Motte-and-bailey castle

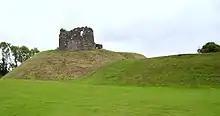
The motte (left) and bailey (right) of Clough Castle in County Down in Northern Ireland

In neighbouring Denmark, motte-and-bailey castles appeared somewhat later in the 12th and 13th centuries and in more limited numbers than elsewhere, due to the less feudal society. Except for a handful of motte and bailey castles in Norway, built in the first half of the 11th century and including the royal residence in Oslo, the design did not play a role further north in Scandinavia.